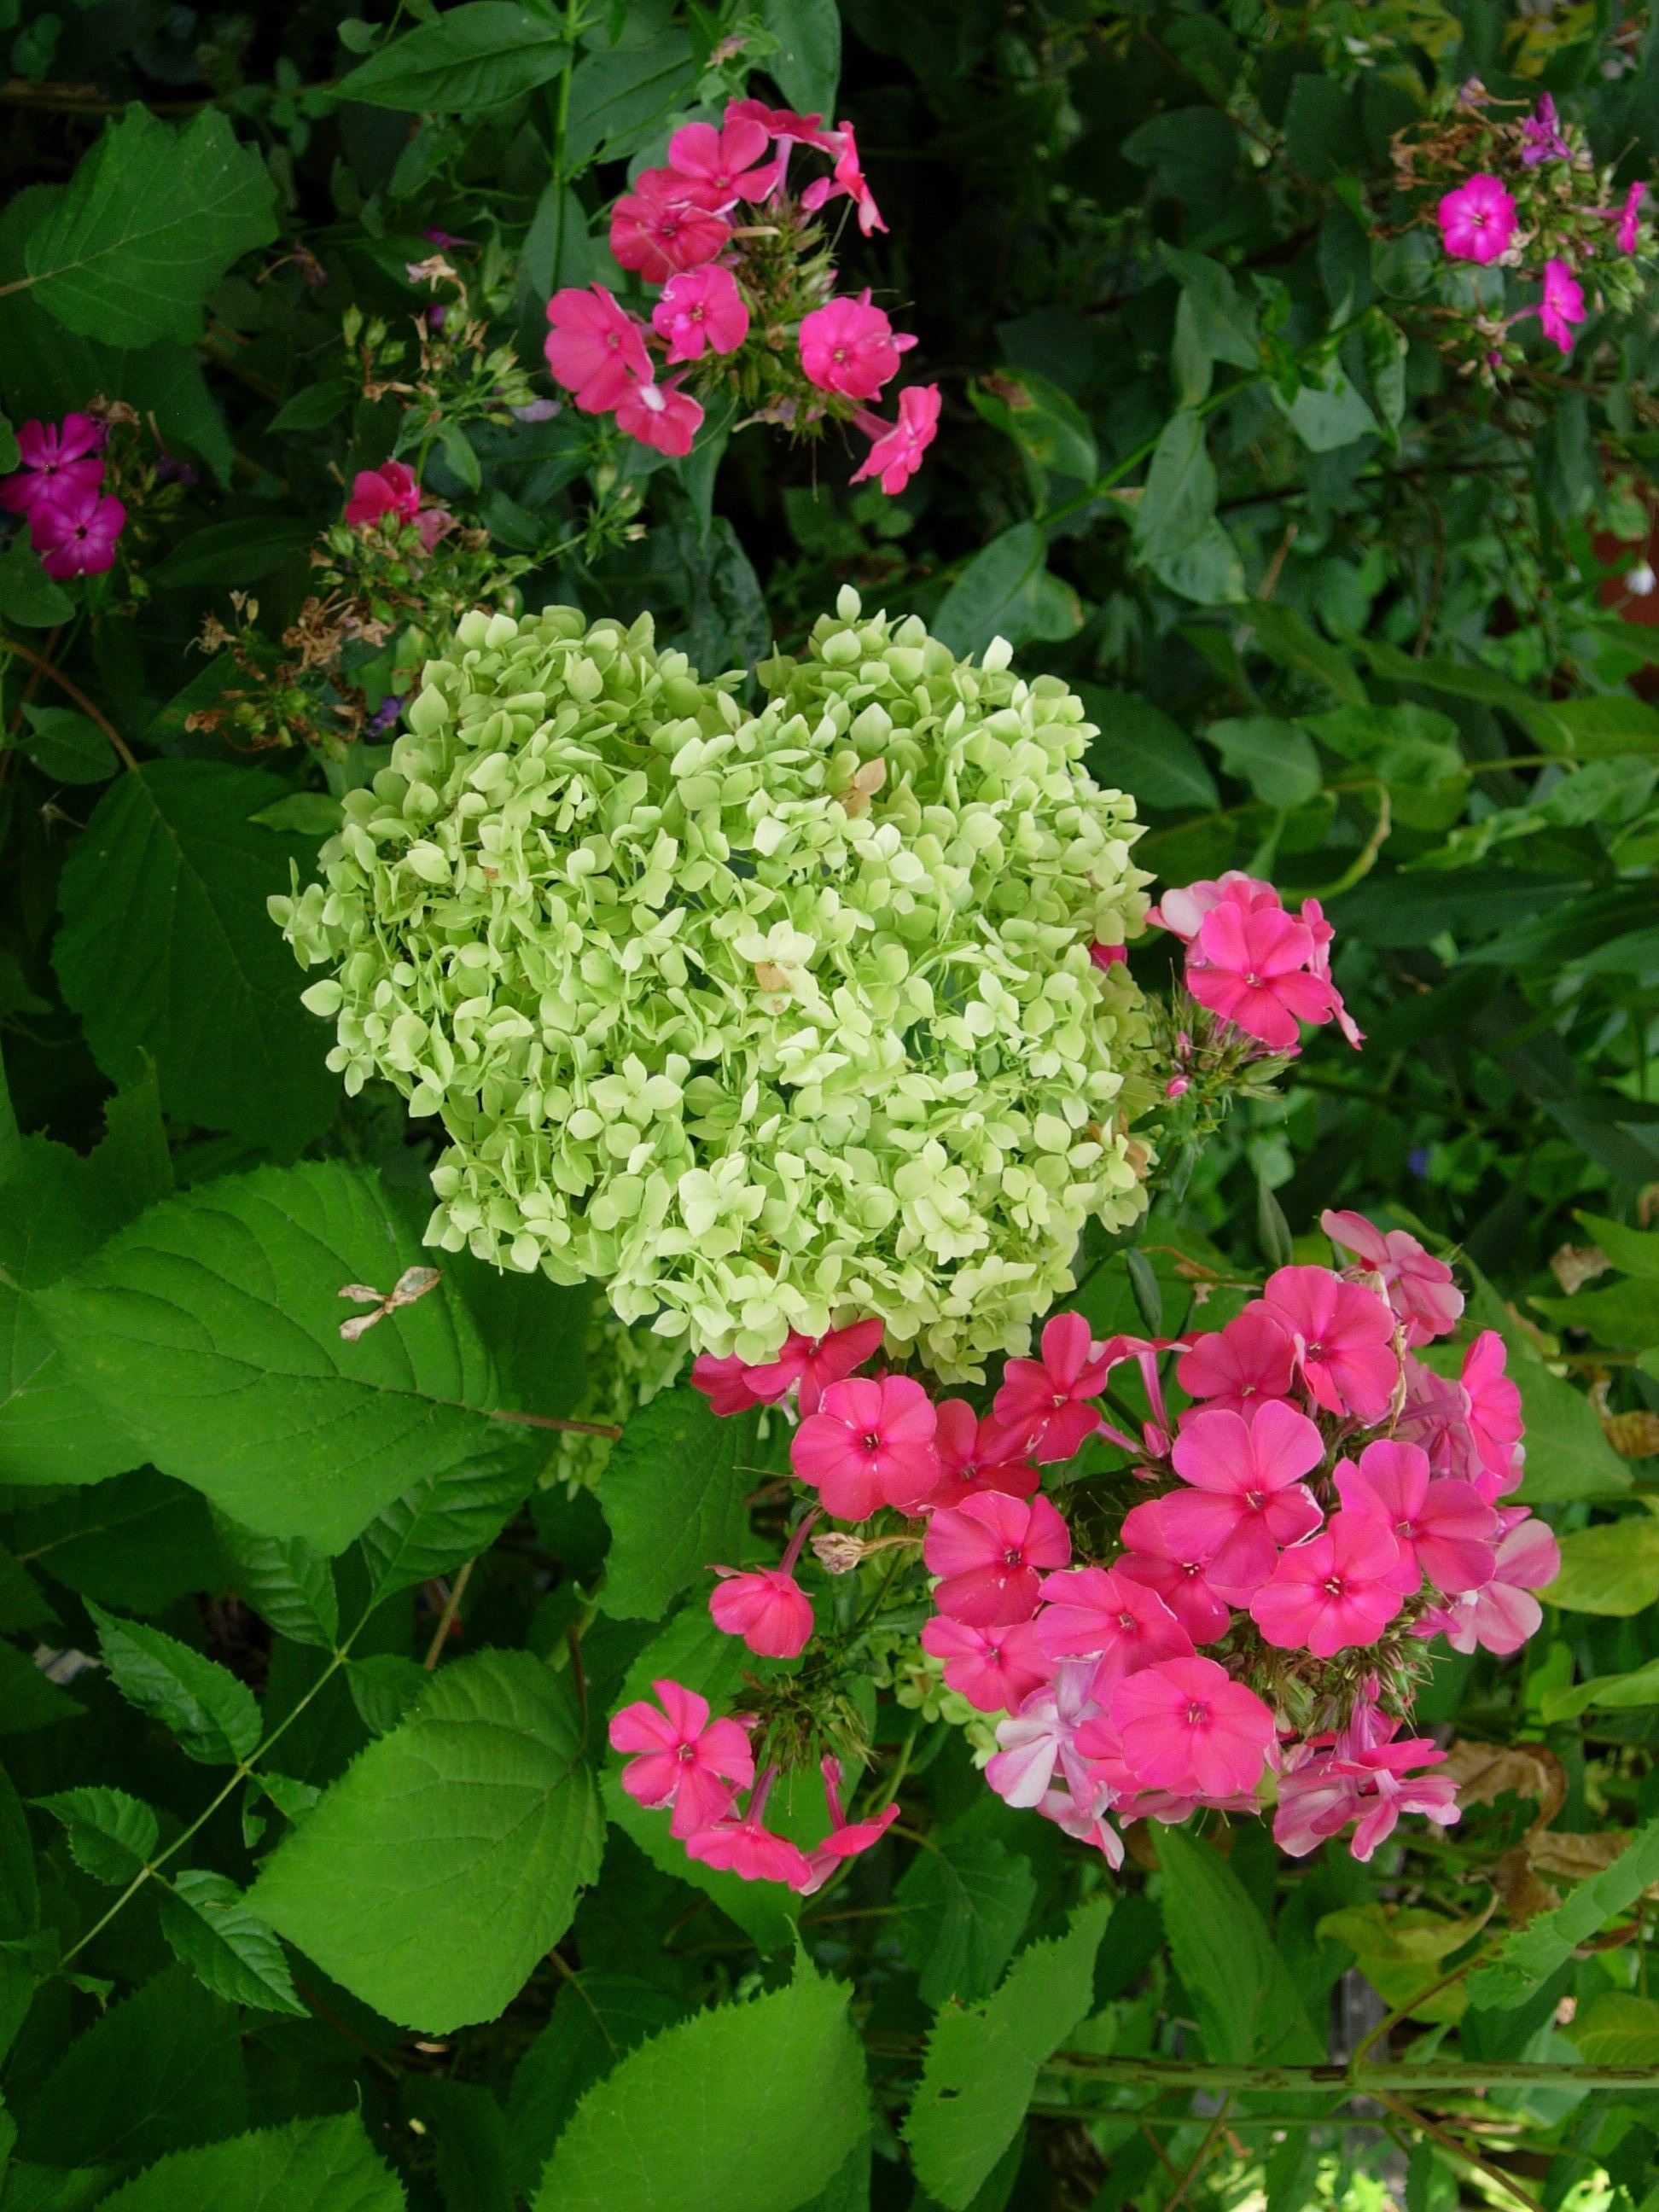
nature, plant, white, flower, botany, colorful, garden, pink, hydrangea, flowers, shrub, phlox, flowering plant, hydrangeaceae, annual plant, land plant